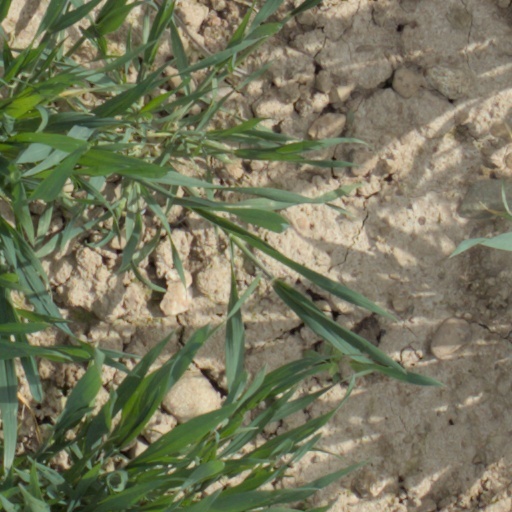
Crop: wheat